La Copa Junior (2012)

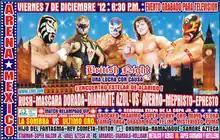
Official poster from the preliminary round of the tournament

"La Copa Junior" (2012) (Spanish for "The Junior Cup") was a professional wrestling tournament produced and scripted by the Mexican wrestling promotion Consejo Mundial de Lucha Libre (CMLLl; Spanish "World Wrestling Council"). The tournament ran from November 30, 2012 to December 14, 2012, in Arena México in Mexico City, Mexico. CMLL's recurring "La Copa Junior" tournament featured second, third or fourth generation wrestlers completing against each other. The 2012 version of the "La Copa Junior" was the fifth tournament held by CMLL.